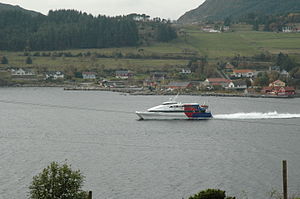
Flaggruten
Vingtor i Boknasundet Foto: Tor-Egil Farestveit
Flaggruten er en hurtigbådsforbindelse på vestkysten af Norge mellem Bergen og Stavanger. I dag går der tre skibe i ruten, hurtigbådene M/S «Vingtor», M/S «Vindafjord» og M/S «Fjordbris». Anløbshavne: Bergen Strandkaiteminalen – Flesland – Rubbestadneset – Hufthamar – Leirvik – Mosterhamn – Haugesund – Kopervik – Føresvik – Stavanger Fiskepirterminalen.